Barney Josephson

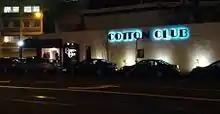
Cotton Club (125th Street in New York City in December 2013) helped inspire Josephson's Café Society.

Josephson then went to work in his oldest brother David's shoe shop. After the store went bankrupt during the Depression, Josephson got a job as a buyer, window trimmer and orthopedic fitter in an Atlantic City shoe store.